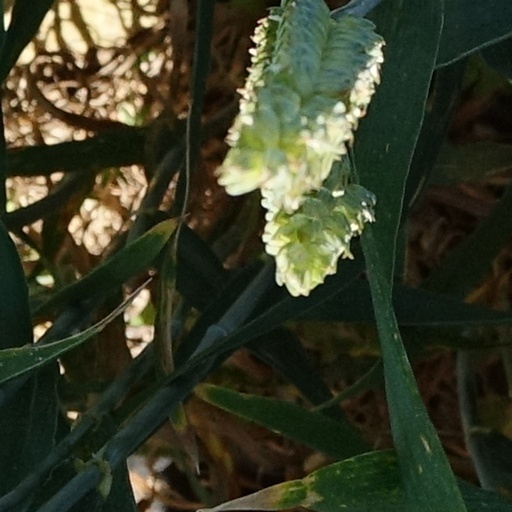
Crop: wheat